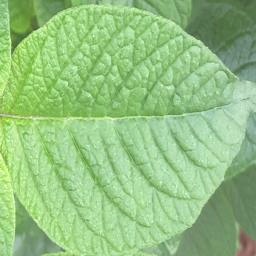
Etiqueta: Sana